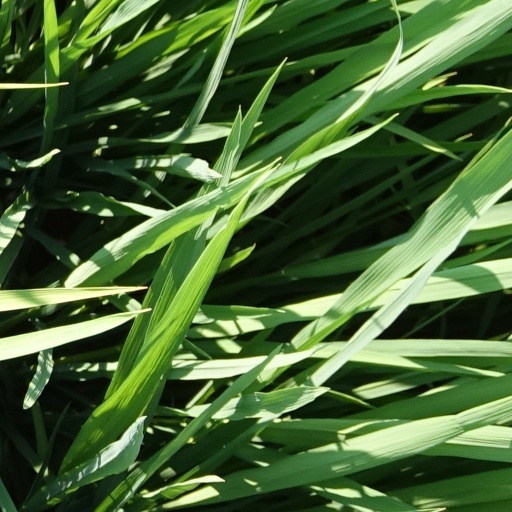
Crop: rice